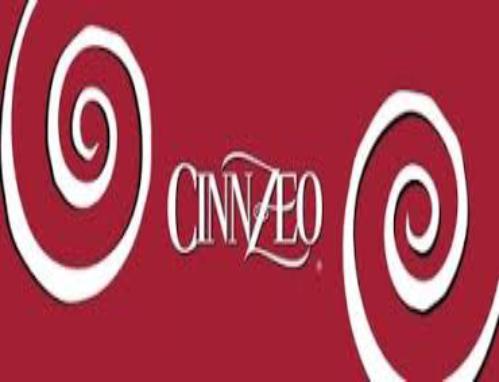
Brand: Cinnzeo
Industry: Food